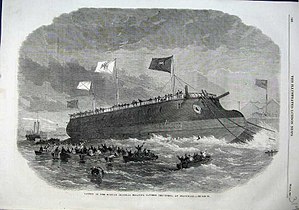
Pervenetz-klassen / Skibene
Søsætningen af et nyt panserskib fik behørig omtale i medierne i 1860'erne, og The Illustrated London News var på pletten, da Pervenetz blev sat i søen i 1863.
Pervenetz-klassen var Ruslands første serie af panserskibe, og blev bygget efter at den russiske regering i lighed med andre flådemagter måtte konstatere, at de eksisterende træskibe ikke kunne stille noget op mod de nye panserskibe, der var blevet bygget i Frankrig og England. På trods af, at der kun var gået seks år siden Krimkrigens afslutning, henvendte den russiske regering sig alligevel til det værft i Storbritannien, der havde bygget HMS Warrior, der på det tidspunkt var verdens største panserskib. Russerne bestilte et noget mindre skib i 1862, men der var stadig tale om et moderne jernskib med kraftig vædderstævn. På basis af det første skib blev der bygget yderligere to i St. Peterborg, og alle tre fik mindst 40 års tjeneste i den russiske Østersøflåde. I takt med at den russiske marine byggede større panserskibe, blev skibene i Perventz-klassen med deres beskedne størrelse og svage maskineri degraderet til kystpanserskibe.